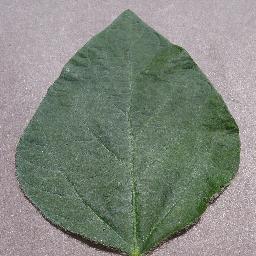
Label: Soybean___healthy